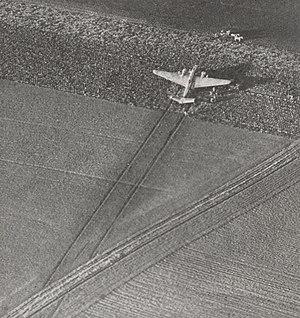
Atterrissage en campagne effectué par un LeO 45, sans aucun dommage (Saclay, 6 décembre 1937). Longueur de roulement, 150m.